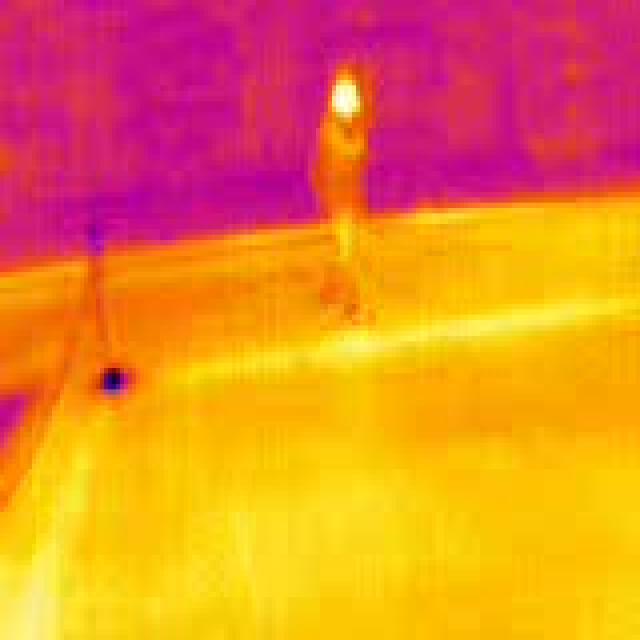
Detected objects:
label: person